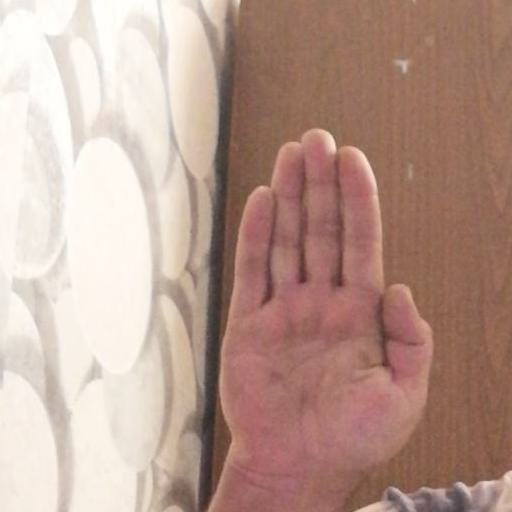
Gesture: stop